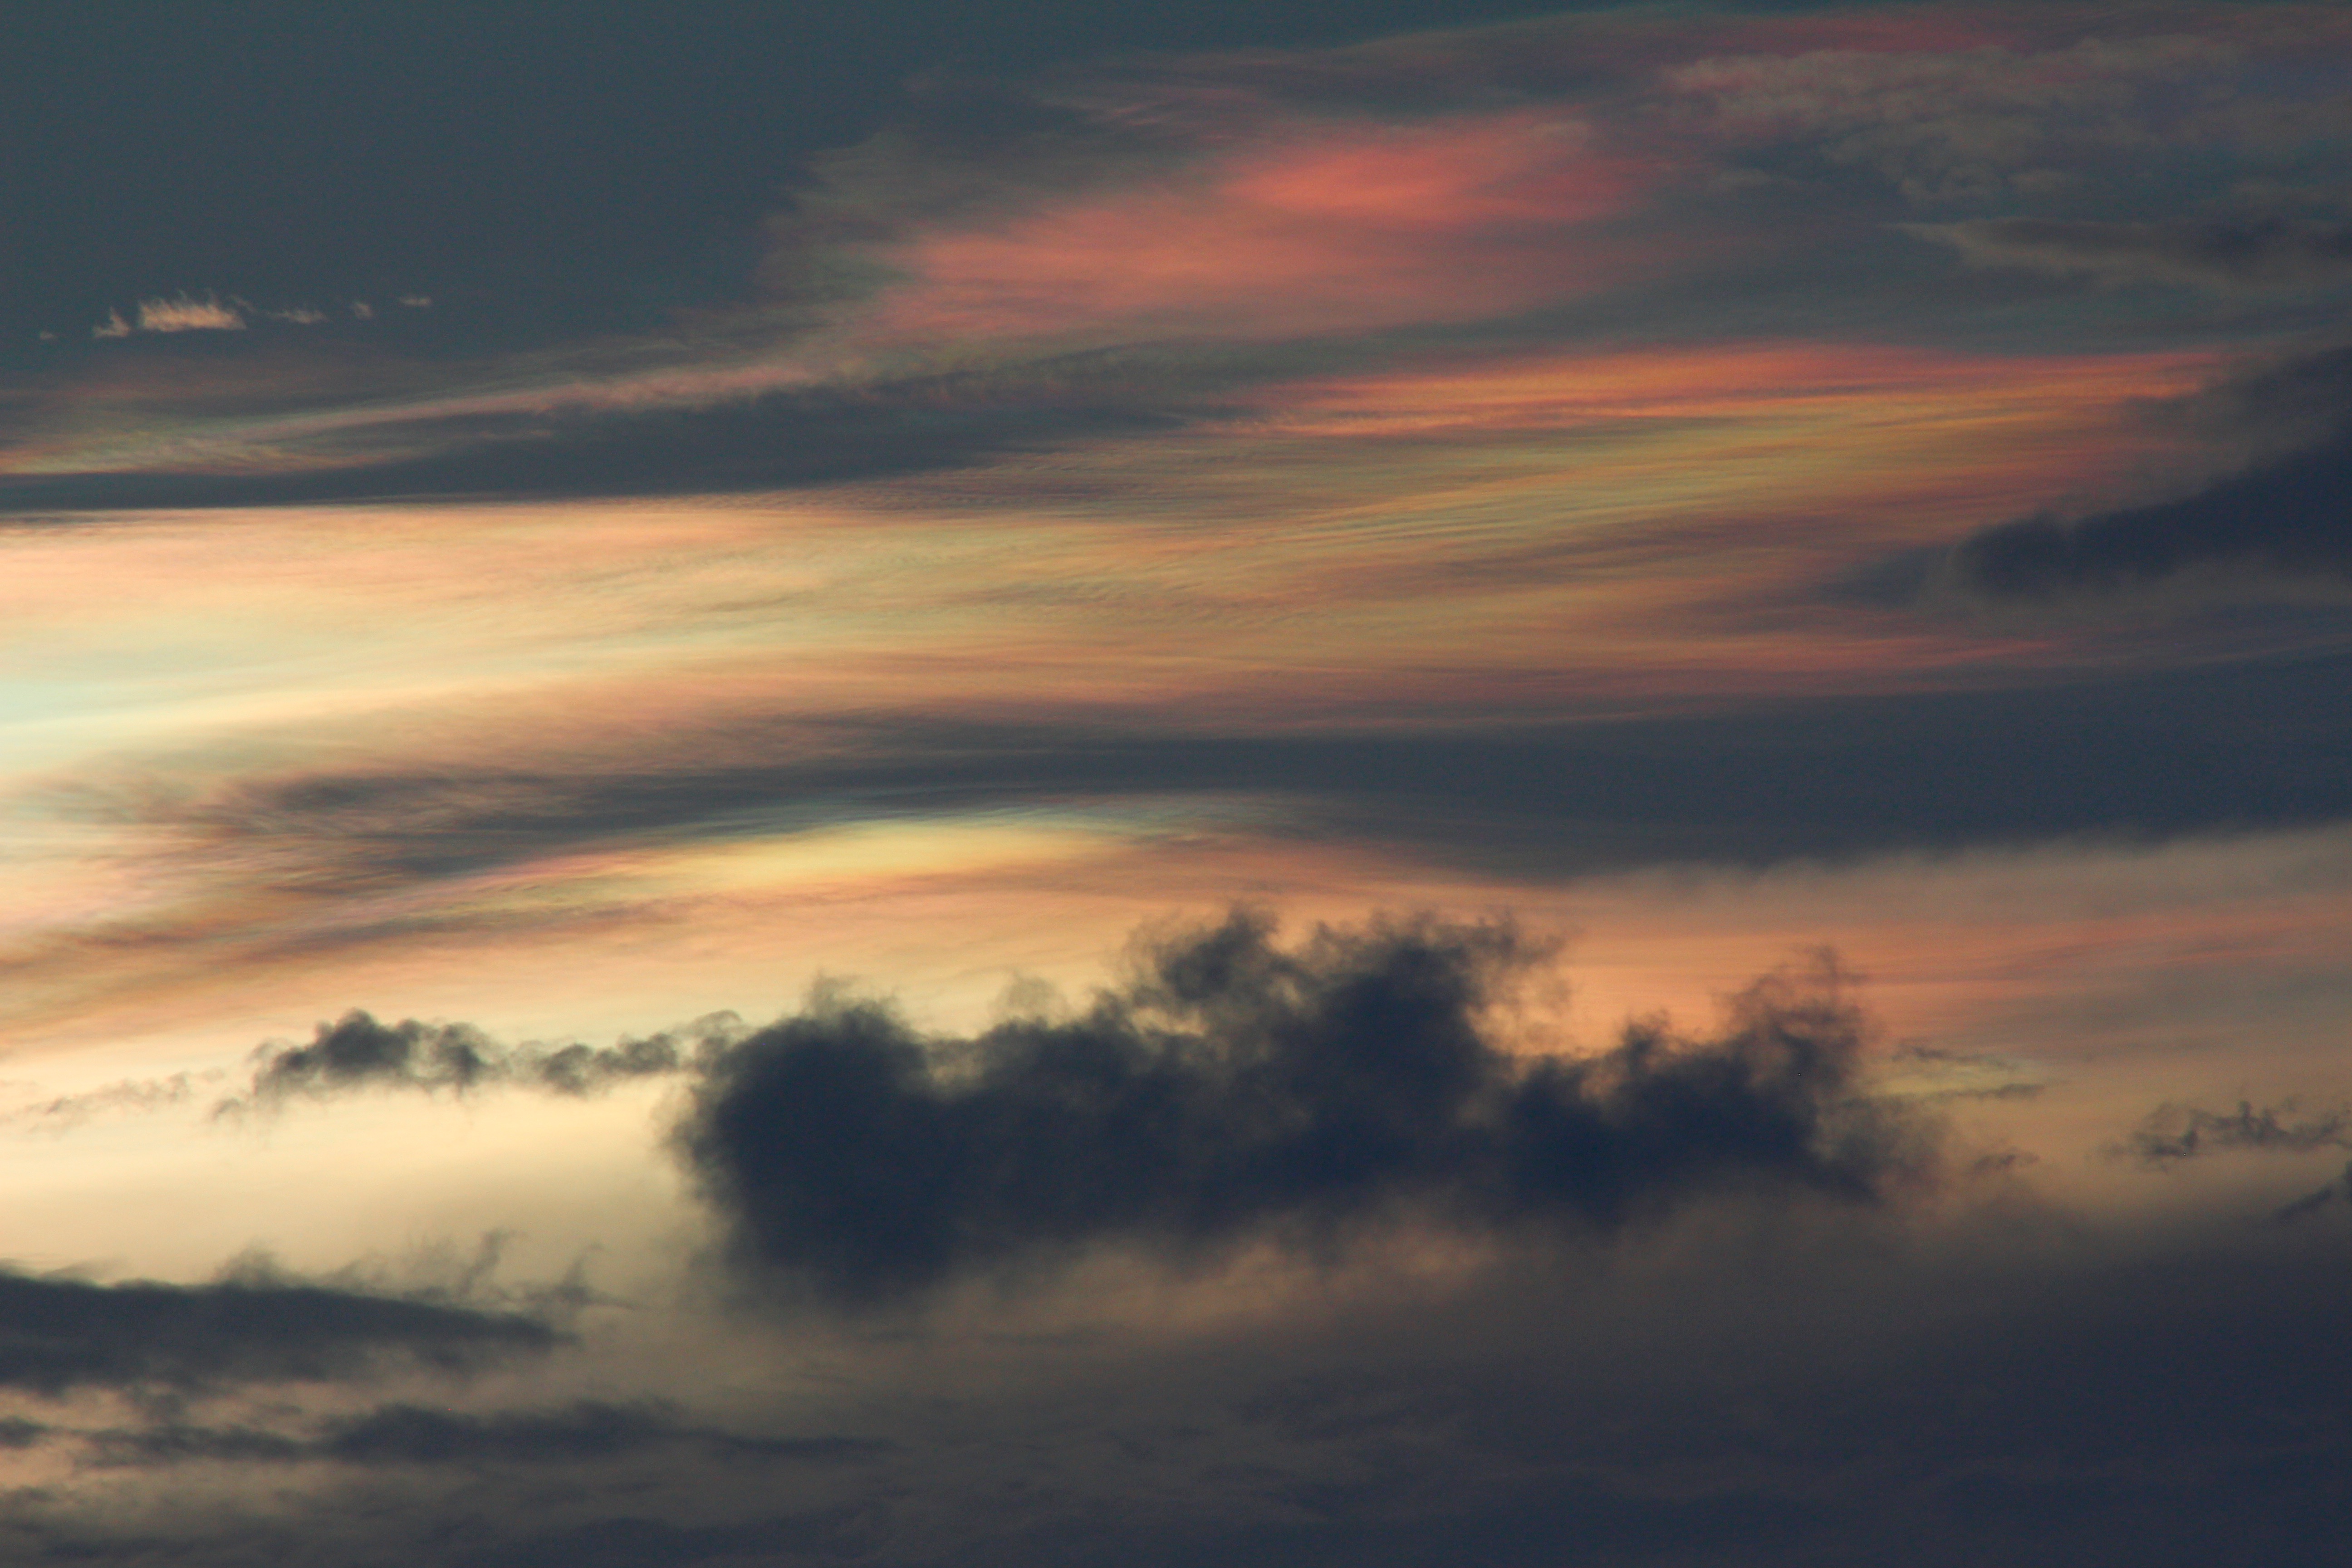
horizon, cloud, sky, sunrise, sunset, sunlight, morning, dawn, atmosphere, dusk, evening, twilight, cumulus, afterglow, meteorological phenomenon, atmospheric phenomenon, red sky at morning